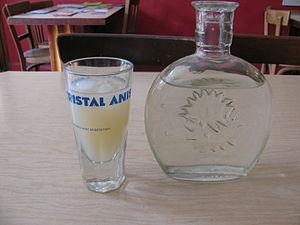
verre de Cristal anis
L'anisette Cristal est une liqueur créée en 1884 à Alger par les frères Limiñana, originaires d'Alicante. Le siège de l'entreprise se trouve aujourd'hui à Marseille.